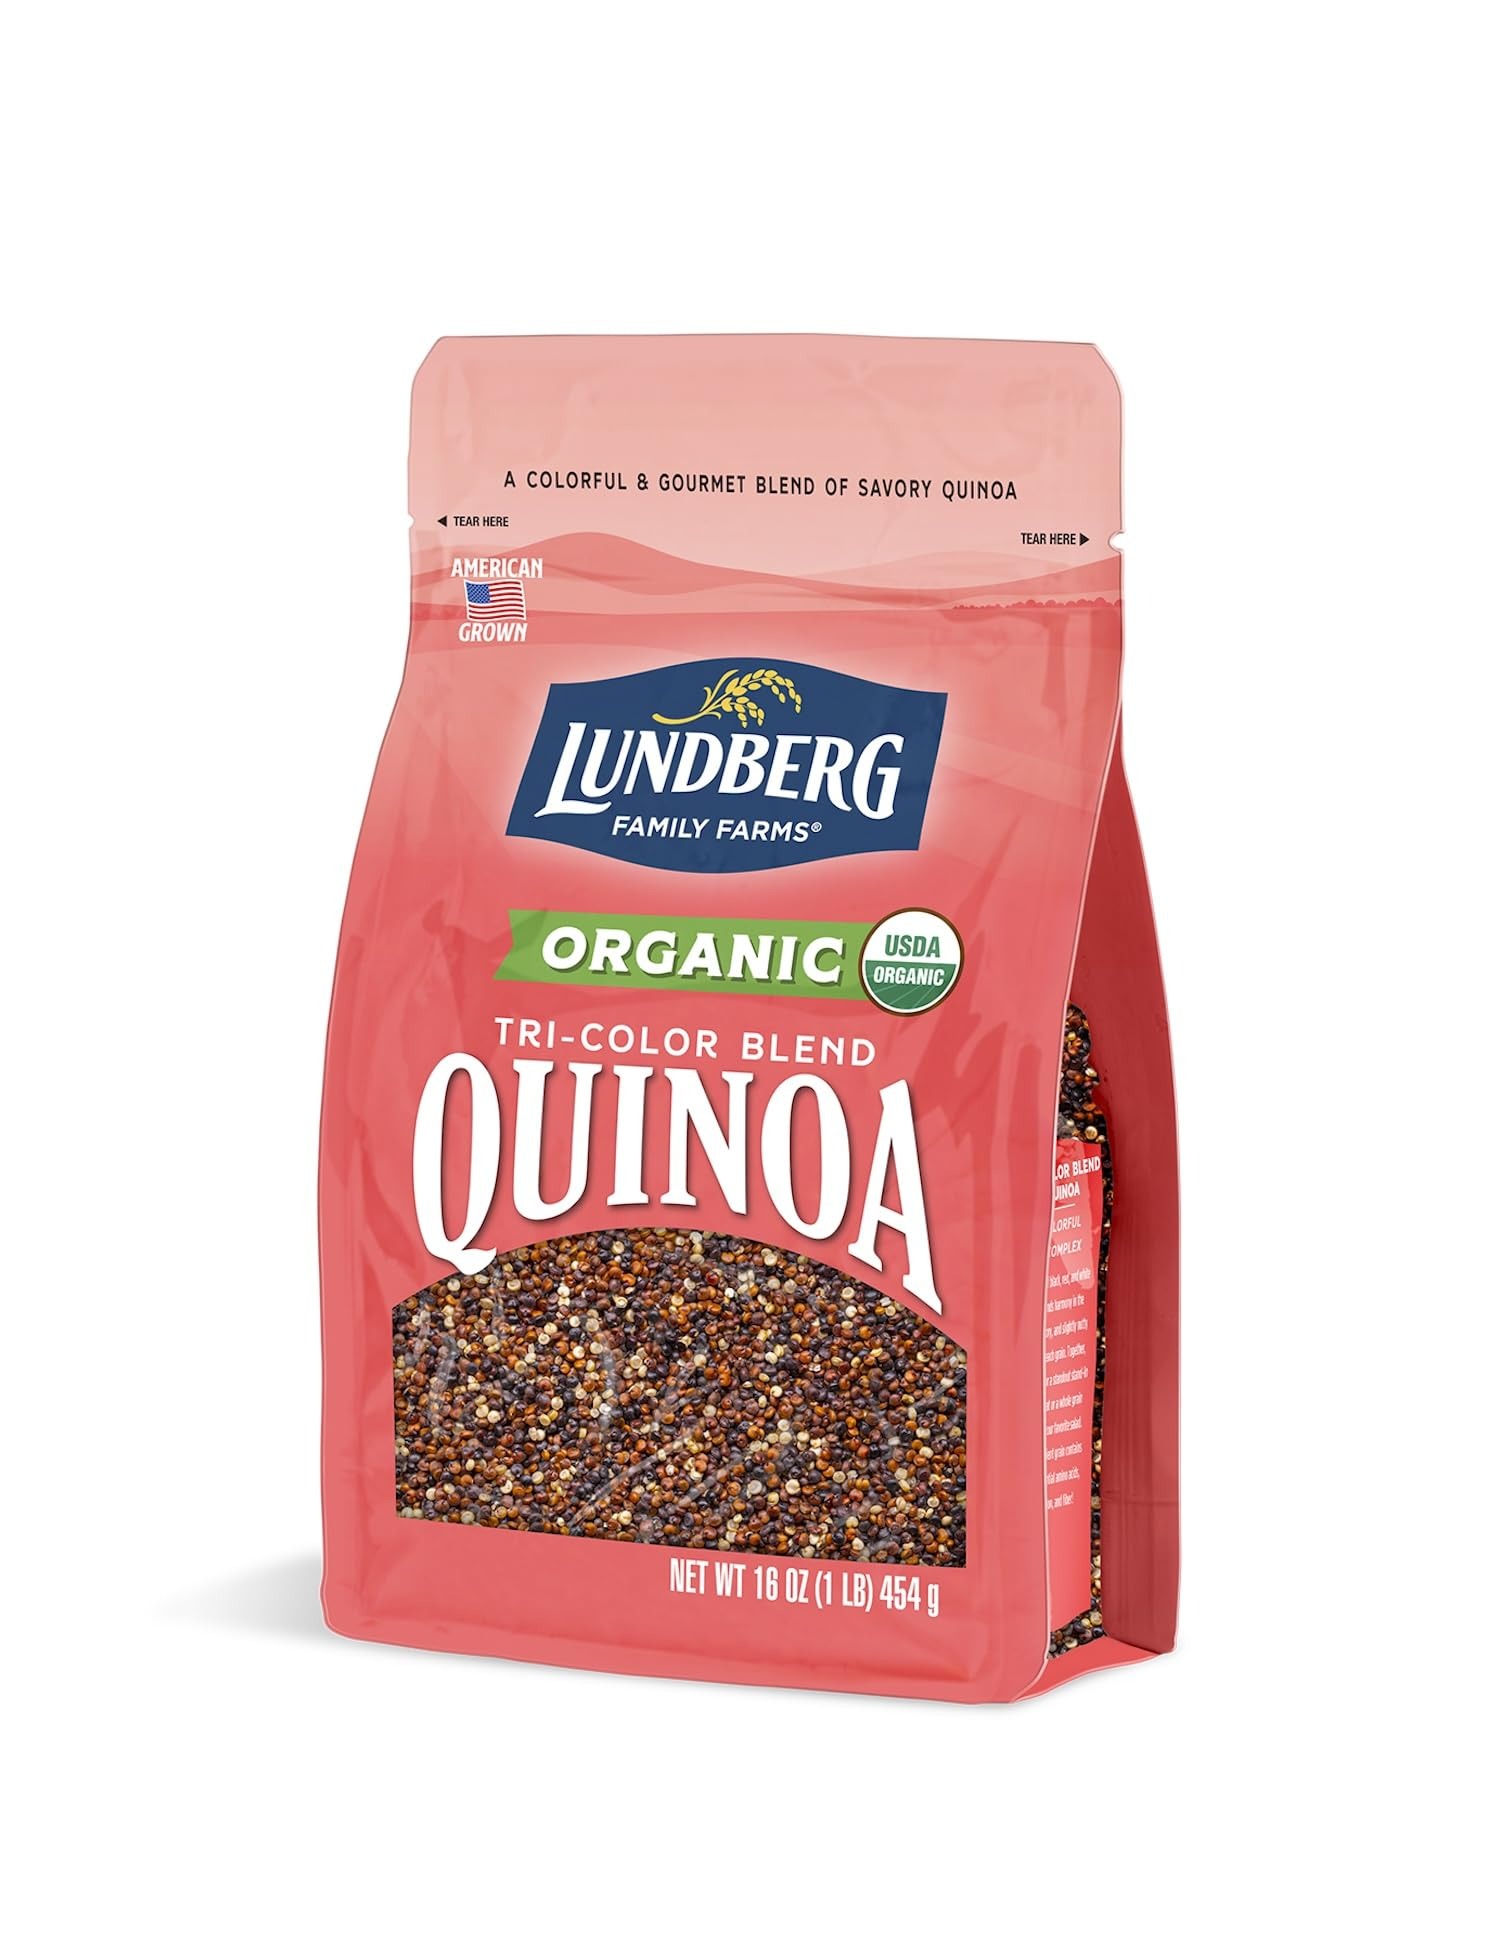
Item Name: Lundberg Family Farms - Organic Quinoa Tri-Color Blend, Blend of White, Black & Red Quinoa, 9 Essential Amino Acids, Non-GMO, Gluten-Free, USDA Certified Organic, Vegan, Kosher (16 oz)
Bullet Point 1: COLORFUL AND COMPLEX: This blend of white, red, and black quinoa finds harmony in the sweet, savory, and slighty nutty flavors of each seed.
Bullet Point 2: THOUGHTFULLY CRAFTED: This incred­i­ble grain pro­vid­es all nine essen­tial amino acids, pro­tein, & is an excel­lent source of fiber per serv­ing. It makes a great meal or side dish, or can be used as a base to cre­ate your own spe­cial recipes.
Bullet Point 3: GOOD FROM THE GRAIN UP: This product is Non-GMO Project Verified, USDA Certified Organic, gluten-free, 100% whole grain, vegan, & Kosher. At Lundberg Family Farms, we strive to make every bite of our grains as healthful as they are delicious.
Bullet Point 4: LEAVE THE LAND BETTER THAN YOU FOUND IT: There’s more to food than flavor. Our focus on organic, non-GMO & diverse grains helps create a food system that doesn't drain our earth’s resources, & that puts meals on your table of the highest quality.
Bullet Point 5: CULTIVATING A FAMILY TRADITION: For over four generations, the Lundberg family has produced high-quality organic rice products. Our mission is to honor our family farming legacy by nourishing, conserving, & innovating for a healthier world.
Value: 16.0
Unit: Ounce

Price: 12.99